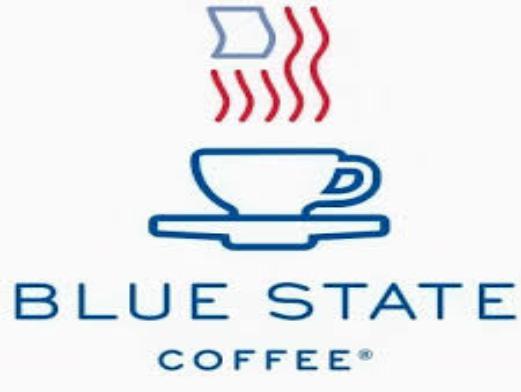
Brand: Blue State Coffee
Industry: Food